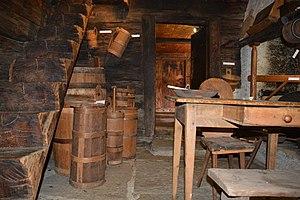
Le Musée Walserhaus Gurin se trouve dans le canton du Tessin à Bosco Gurin, village caractéristique de la culture Walser. Ce plus ancien musée ethnographique du Tessin est géré par l'Association Walserhaus Gurin.